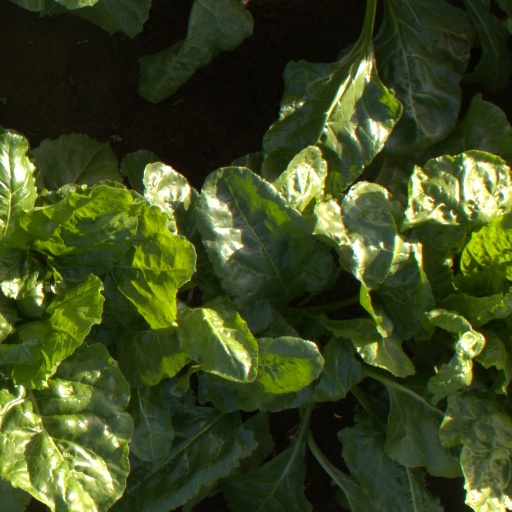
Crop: sugar beet